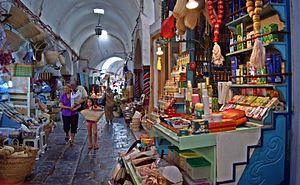
Le souk El Attarine ou souk des parfumeurs est l'un des souks de la médina de Tunis spécialisé dans le commerce des parfums et des produits de beauté.